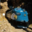
Label: train